The Battle of Maldon

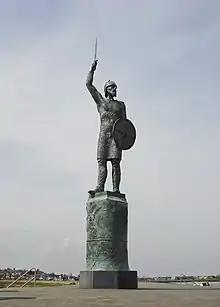
Byrhtnoth statue in Maldon, Essex. Hero and loser of the Battle of Maldon in 991.

According to some scholars, the poem must have been written close to the events that it depicts, given the historical concreteness and specificity of the events depicted in the poem. According to Irving, the specific events told with such clarity could only have been composed shortly after the events had taken place, and before legend had been introduced into the poem. While this may seem strange to a modern audience, who are used to "realistic fiction", this is in fact a fairly strong argument for an early composition date. The lack of legendary elements seems to indicate that this poem was written at a time when witnesses or close descendants of witnesses would have been able to attest to the validity and accuracy of the facts.